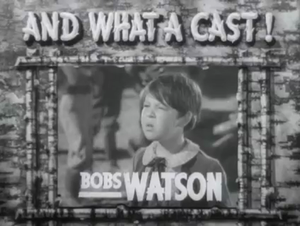
Bobs Watson est un acteur américain.
Wyoming est un film américain réalisé par Richard Thorpe, sorti en 1940.